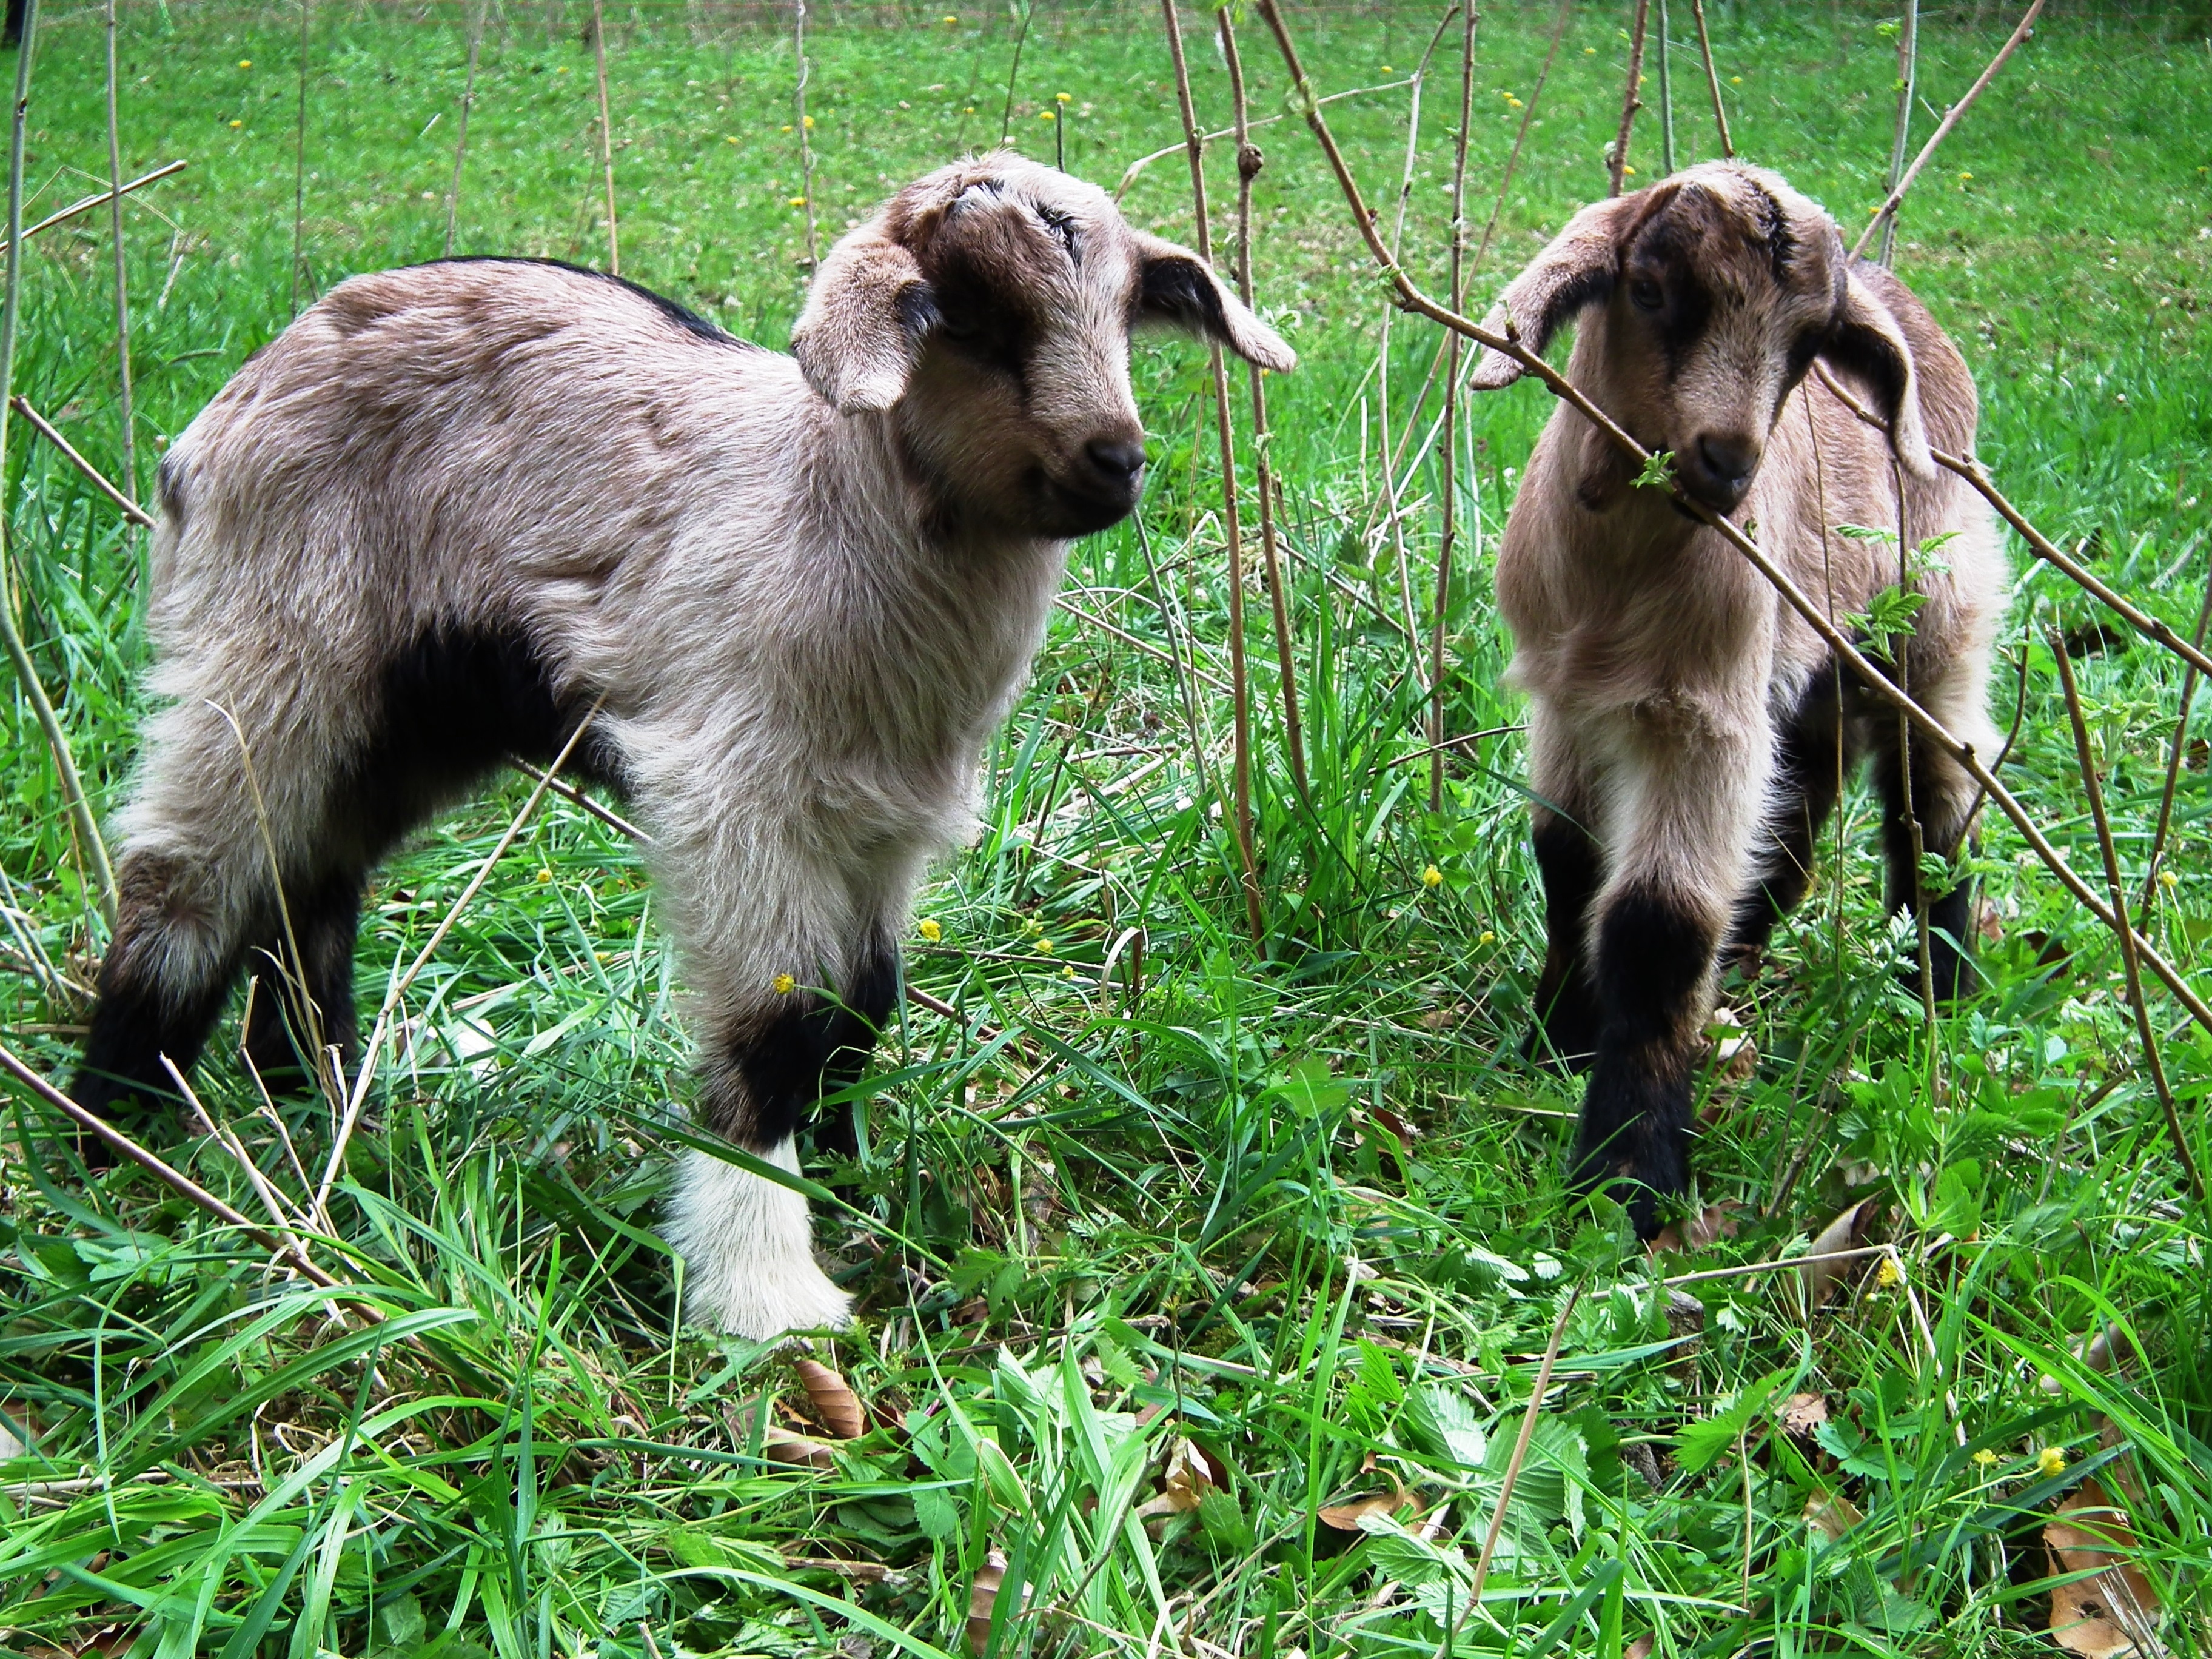
grass, meadow, sweet, animal, goat, fur, pasture, sheep, mammal, fauna, lamb, goats, vertebrate, sheeps, young animals, cow goat family